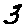
Label: 3